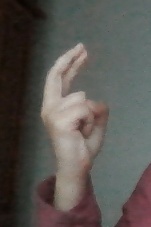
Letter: zay